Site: brandenburg
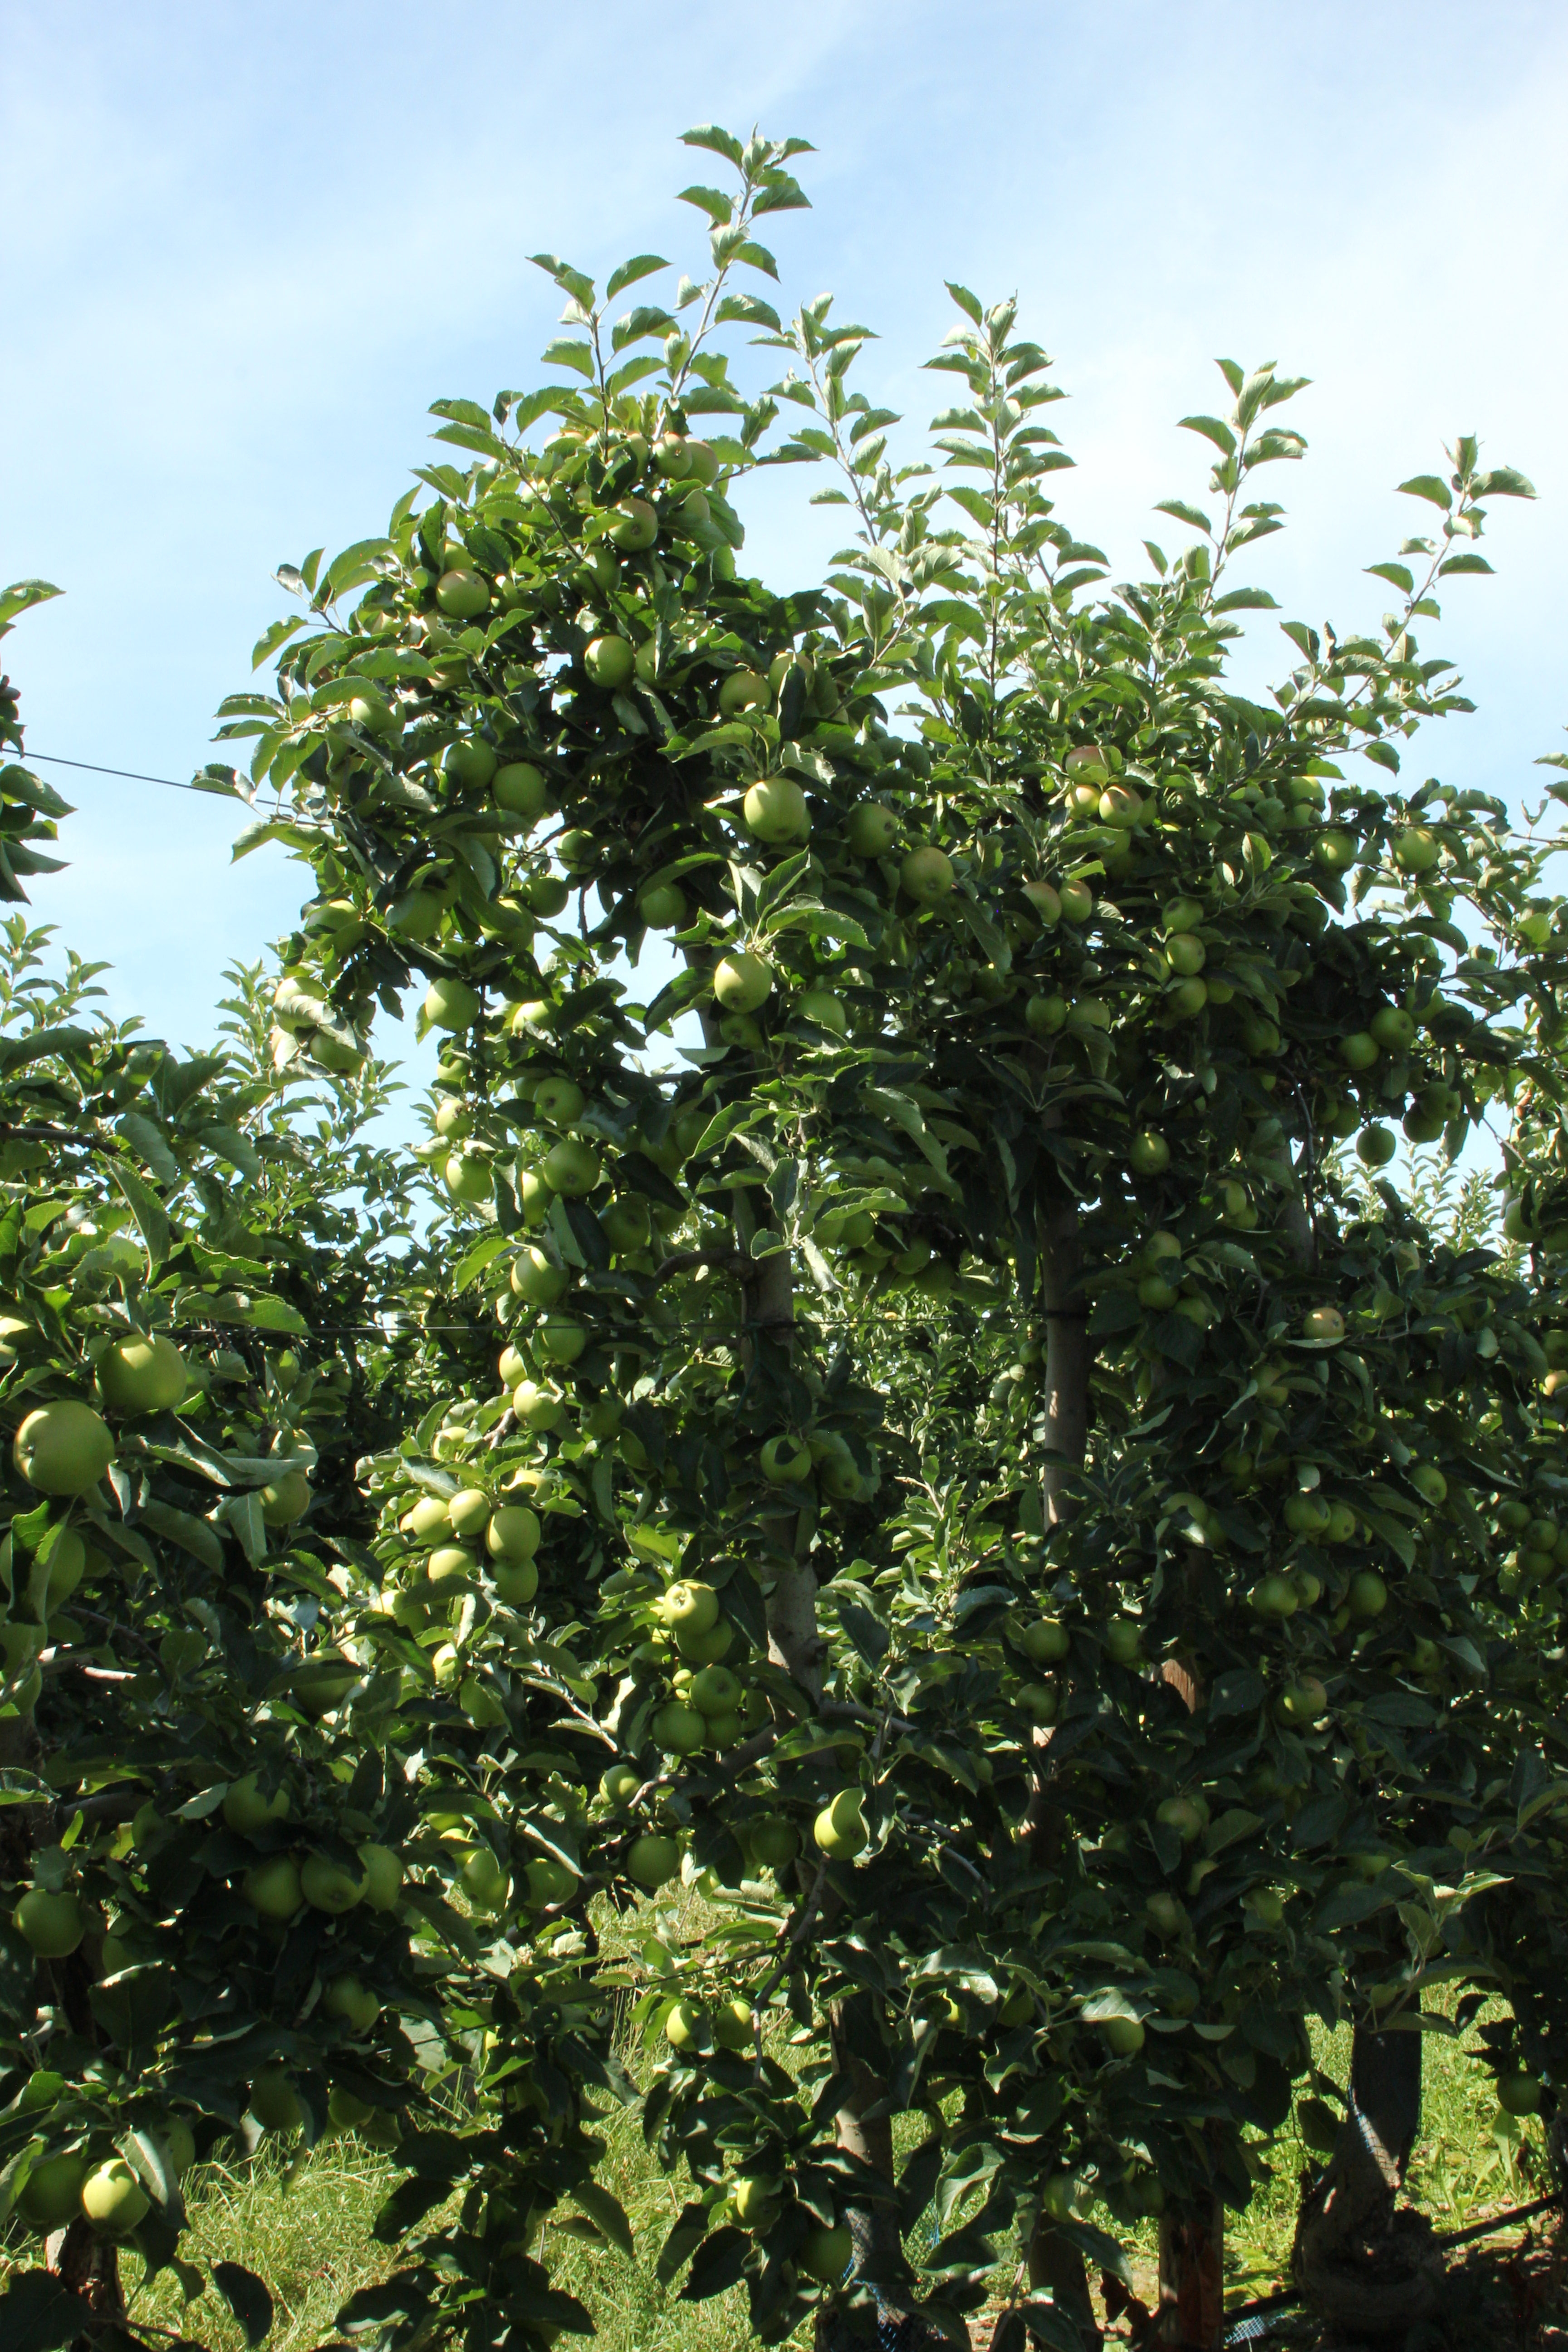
Growth stage (BBCH 77): Development of fruit